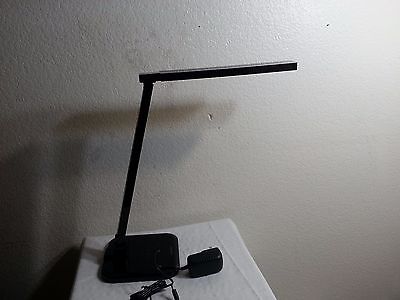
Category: lamp